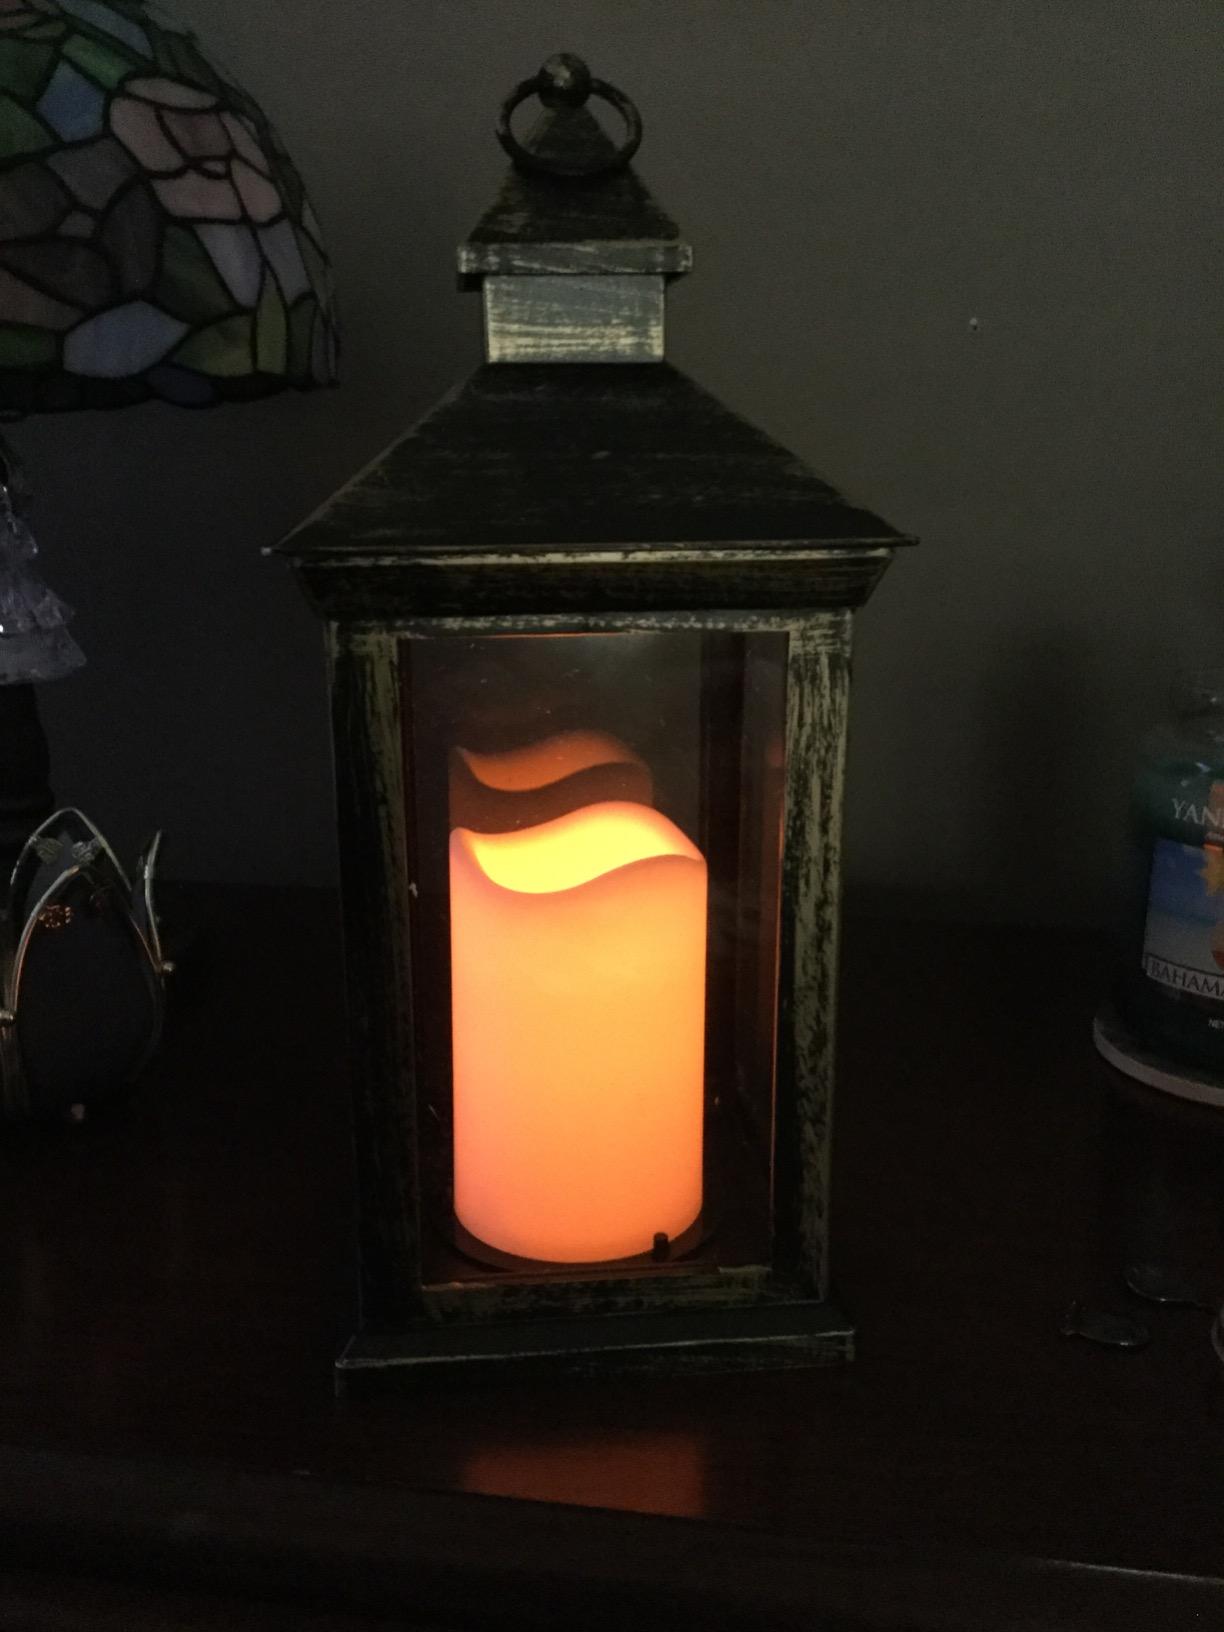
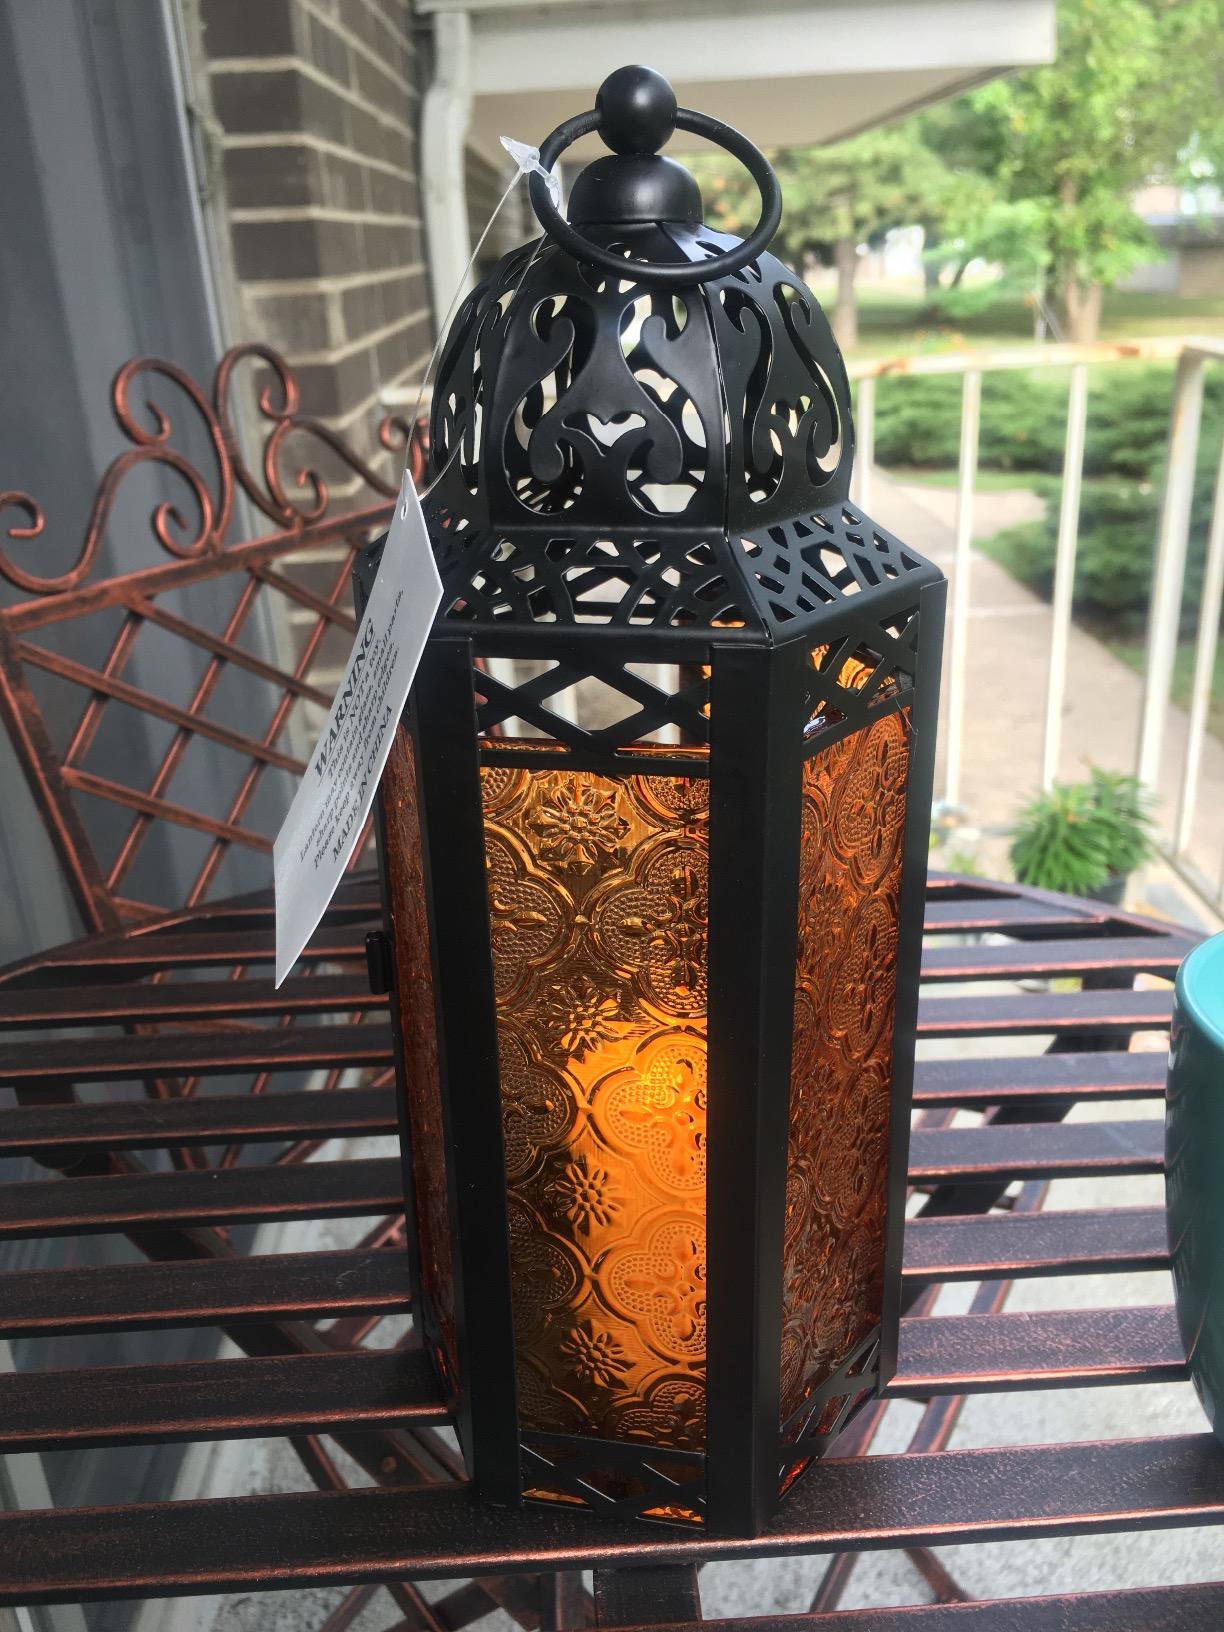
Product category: lantern
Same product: no